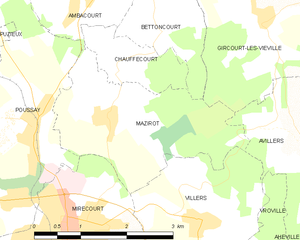
Carte des communes françaises Mazirot